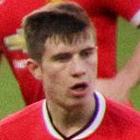
Age: 19